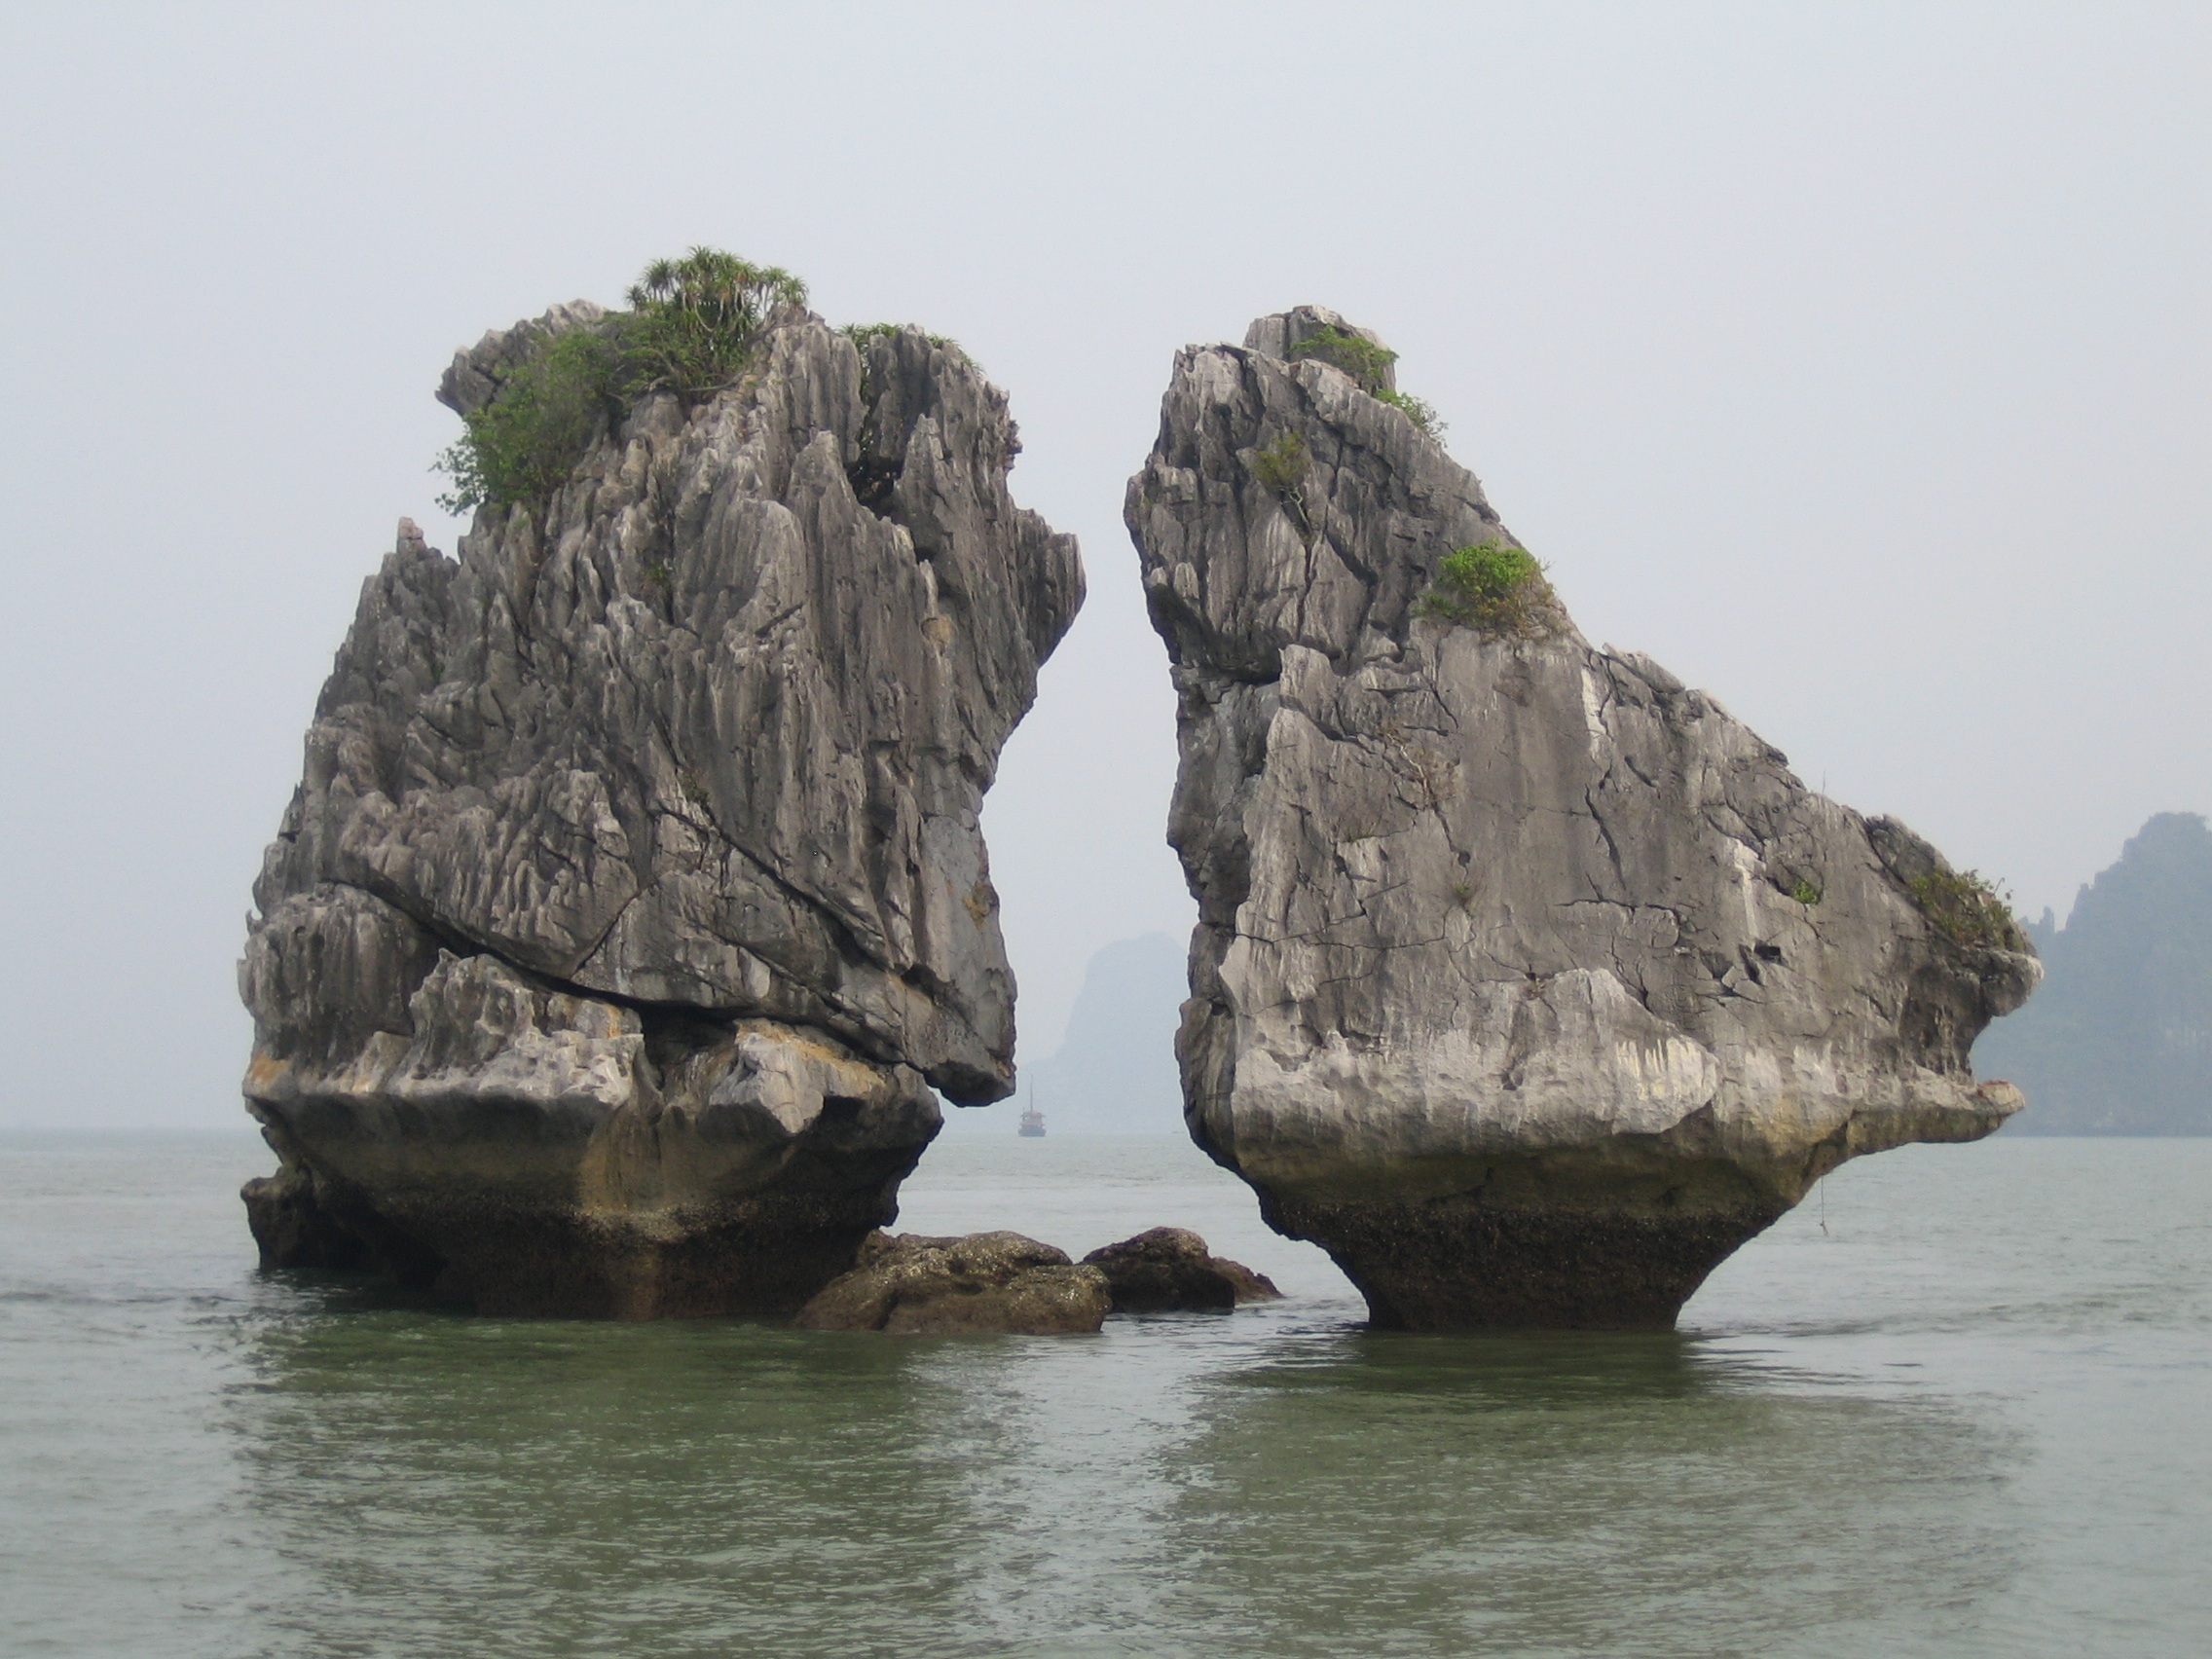
landscape, sea, coast, water, rock, formation, cliff, vehicle, scenic, bay, stack, terrain, rocks, vietnam, cape, islet, landform, halong bay, geographical feature, kissing rocks